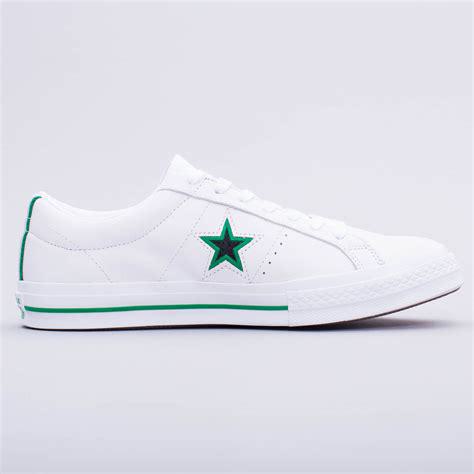
Brand: Converse
Model: One Star